Palm Harbor University High School

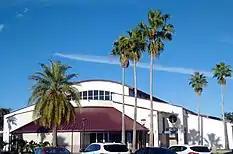

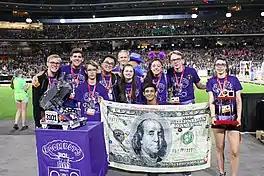
PHUHS Robotics Team "#3101 Boom Bots" winning 2019 Houston World Championship.

The medical program allows students to get an overview of the medical field and learn about the human body and diseases along the way. By junior year, each student is enrolled into Allied Health where students study and shadow three different medical professions throughout the year. By senior year, each student chooses to enroll into a certification class of either: a Nursing Assistant Class (CNA), an Electrocardiogram (EKG)/Telemetry Aide Class, an Emergency Medical Responders Class, or an Entry Level Biotechnology certification. Students also become CPR certified their sophomore year and get re-certified their senior years. See PHUHS's website for a complete list of clubs. The school has over 60 different clubs to partake in.